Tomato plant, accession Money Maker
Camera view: horizontal (90 deg, fisheye); turntable rotation: 300 degrees
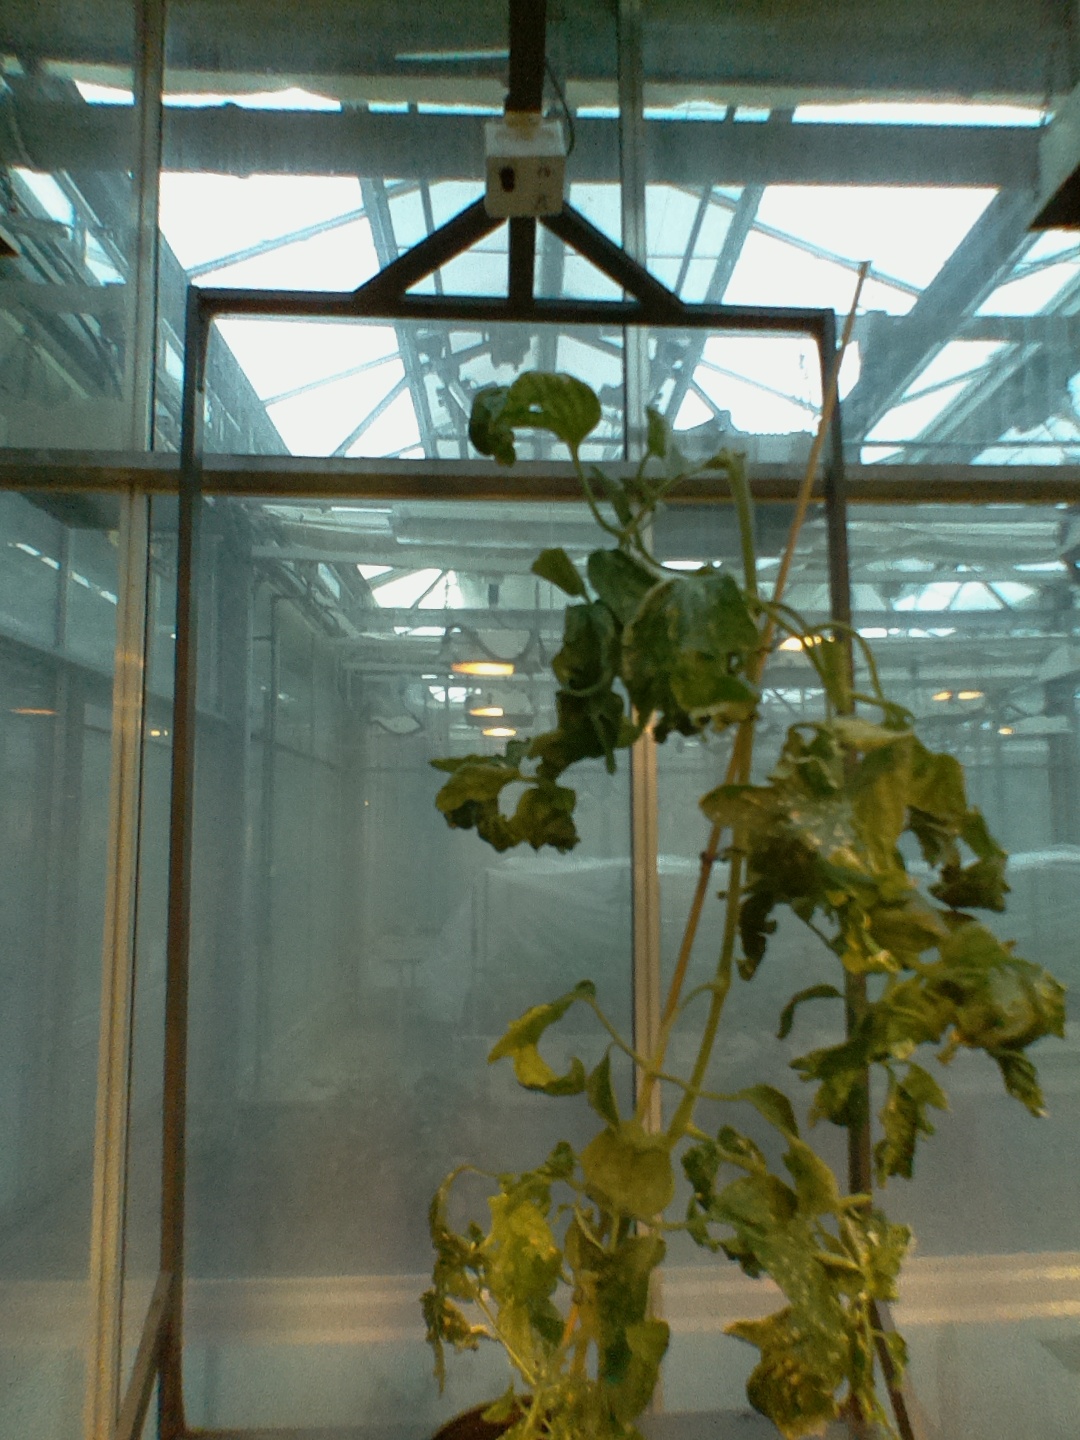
BBCH growth stage 52: 2 inflorescences visible